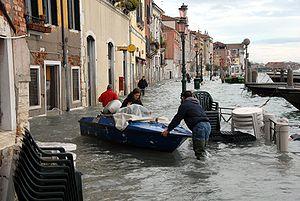
Le Magistrat des eaux est une institution vénitienne créée en 1501 par la République de Venise pour veiller sur la gestion et le respect de sa lagune. Cinq siècles plus tard, sous le même nom, cet organisme est devenu un service de l'État italien, responsable de tout le bassin versant d'Italie nord-orientale.
L'acqua alta est la période d'inondation de Venise pour cause des marées entre l'automne et le début du printemps.